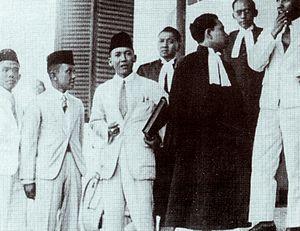
Les Indes orientales néerlandaises, souvent abrégées en Indes néerlandaises, est le nom que les Pays-Bas donnaient à l'ensemble des îles qu'ils contrôlaient en Asie du Sud-Est de 1800 jusqu'à la Seconde Guerre mondiale. Le 17 août 1945, celles-ci proclament leur indépendance sous le nom de république d'Indonésie. Les Pays-Bas ne reconnaissent cette indépendance que le 27 décembre 1949, au terme d'une période de conflit armé et diplomatique que les Indonésiens appellent Revolusi.
La république d’Indonésie naît le 17 août 1945 avec la proclamation de l’indépendance des Indes néerlandaises par Soekarno et Mohammad Hatta.
Soekarno ou Sukarno, né Koesno Sosrodihardjo, est le premier président de la République d'Indonésie dont il a proclamé l'indépendance le 17 août 1945 avec Hatta, le premier vice-président.